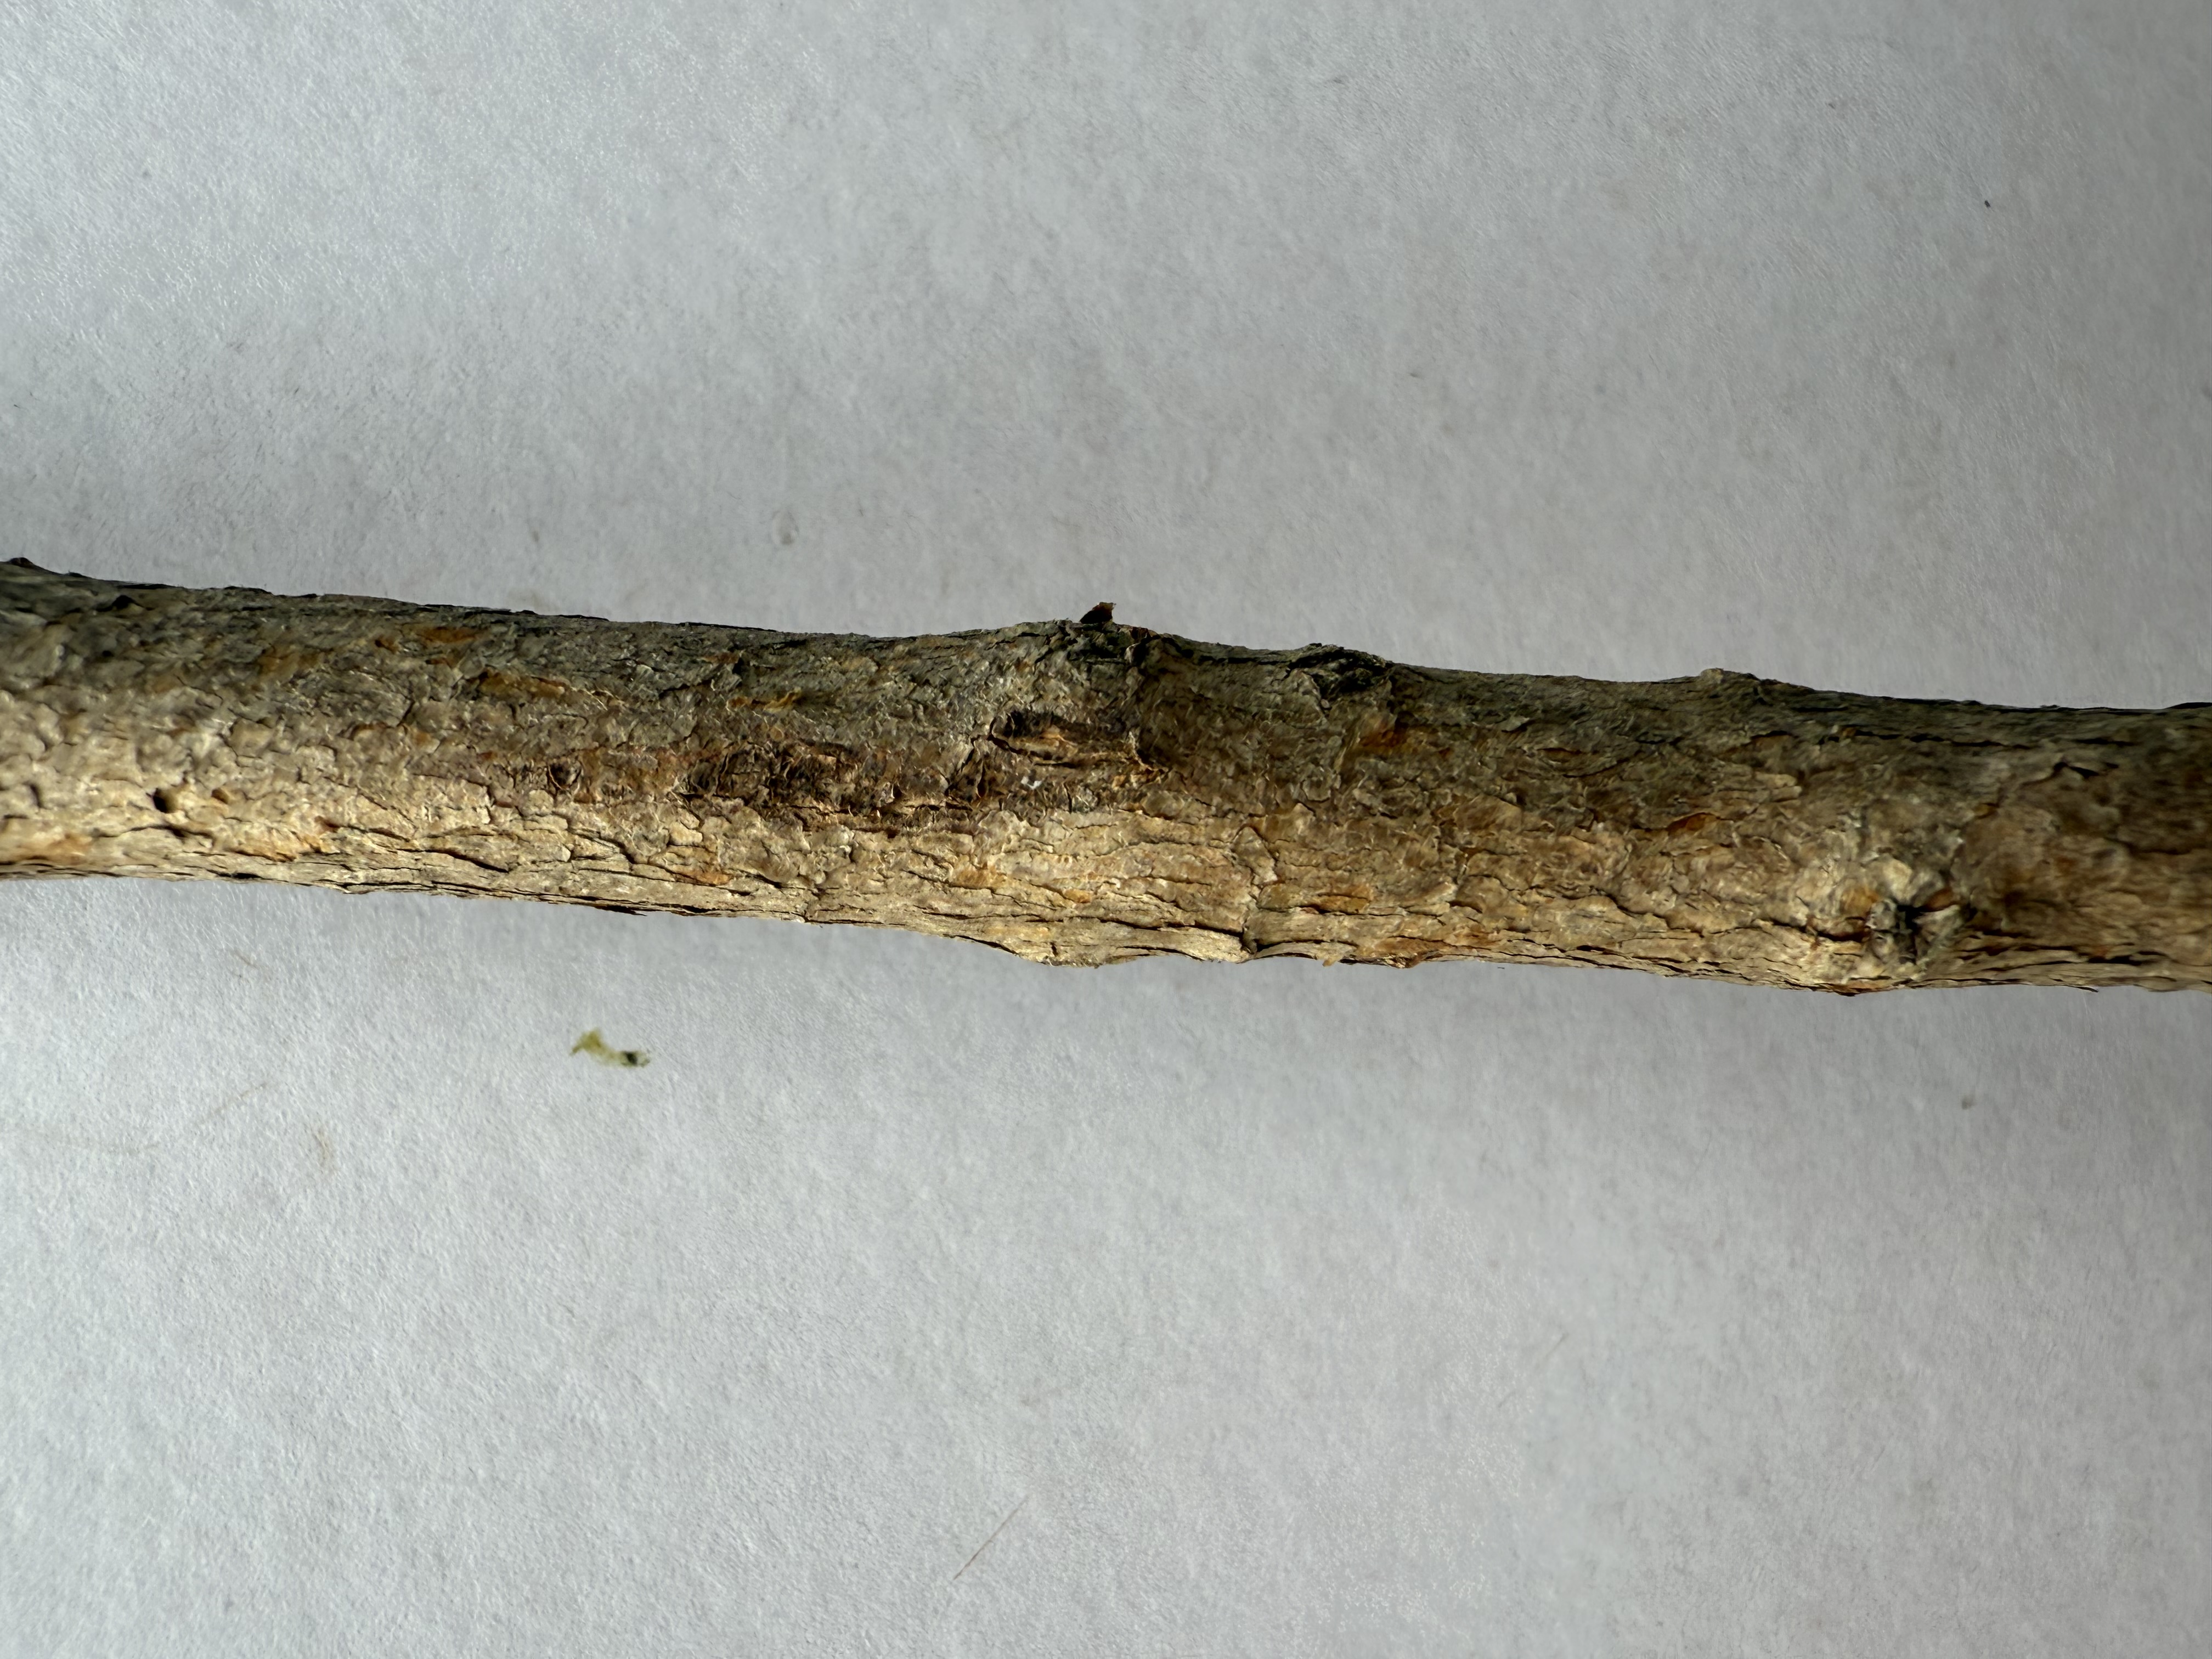
Variety: Feijoa